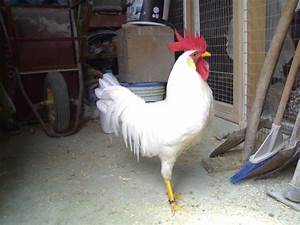
Label: gallina